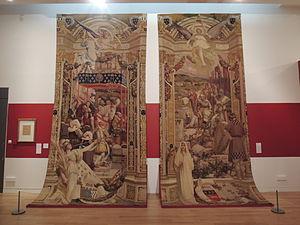
Tapisseries Entrée d'Henri IV à Rennes et Alain Barbe-Torte